Kaetlyn Osmond

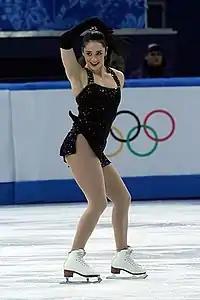
Osmond at the 2014 Winter Olympics

Osmond trained in southern California for about two weeks in August 2013 under the guidance of Walia and Frank Carroll. Due to a stress reaction in her left ankle, she was off the ice for most of September 2013. In late October, she competed at the 2013 Skate Canada International, placing fifth in the short program, but pulled out before the free skate due to a torn hamstring in her right leg. She also withdrew from the 2013 Rostelecom Cup but returned to competition at the 2014 Skate Canada Challenge. At the 2014 Canadian Championships, she placed first in both segments and repeated as national champion.